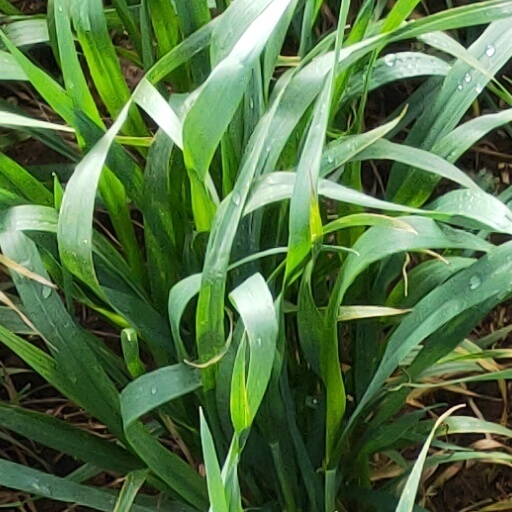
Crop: wheat